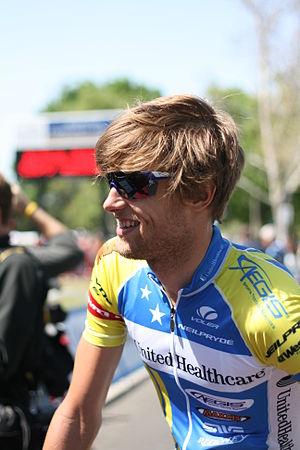
Marc de Maar est un coureur cycliste néerlandais. Depuis 2010, il court pour Curaçao, anciennement connu comme les Antilles néerlandaises.